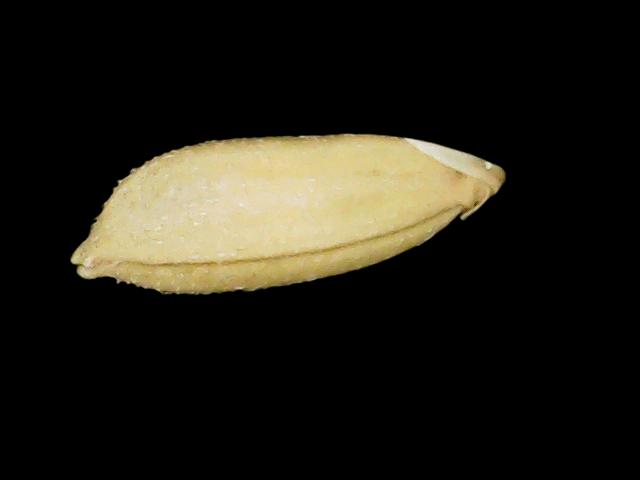
Rice variety: Binadhan10